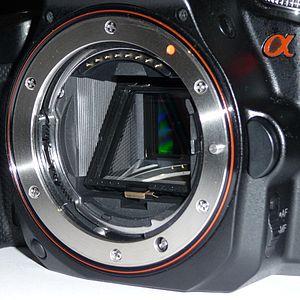
Un Appareil à miroir semi-transparent est un appareil photographique proche d'un reflex numérique, utilisant un miroir semi-transparent fixe. Le pentaprisme est remplacé par une visée électronique. En 2013, seul Sony avec sa gamme Alpha propose ce genre d'appareil. Si on est puriste, ces APN ne sont pas des reflex car il n'y a pas réflexion de l'image sur un miroir pour arriver dans le viseur optique.